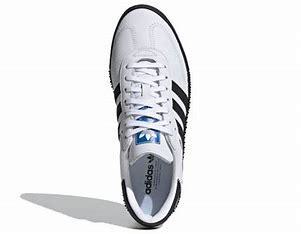
Brand: adidas
Model: Sambarose Skate